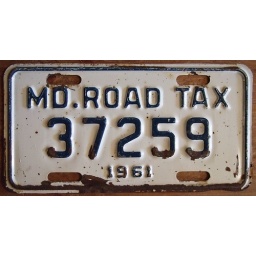
A supplemental Maryland road tax license issued in additon to the regular license plate of the vehicle.